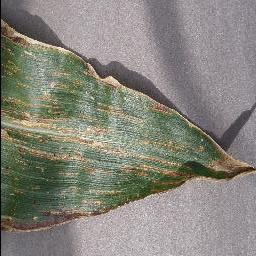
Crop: corn
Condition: (maize)_cercospora_spot_gray_spot